Jean-Paul Grandjean de Fouchy

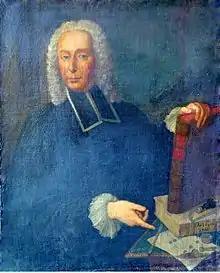

Jean-Paul Grandjean de Fouchy (10 March 1707 – 15 April 1788) was a French astronomer from a noble family. He introduced the analemma curve (a figure of 8) which allowed the calculation of the local solar noon according to the time of year in 1740. Analemmatic sundials were introduced by J. J. Lalande.